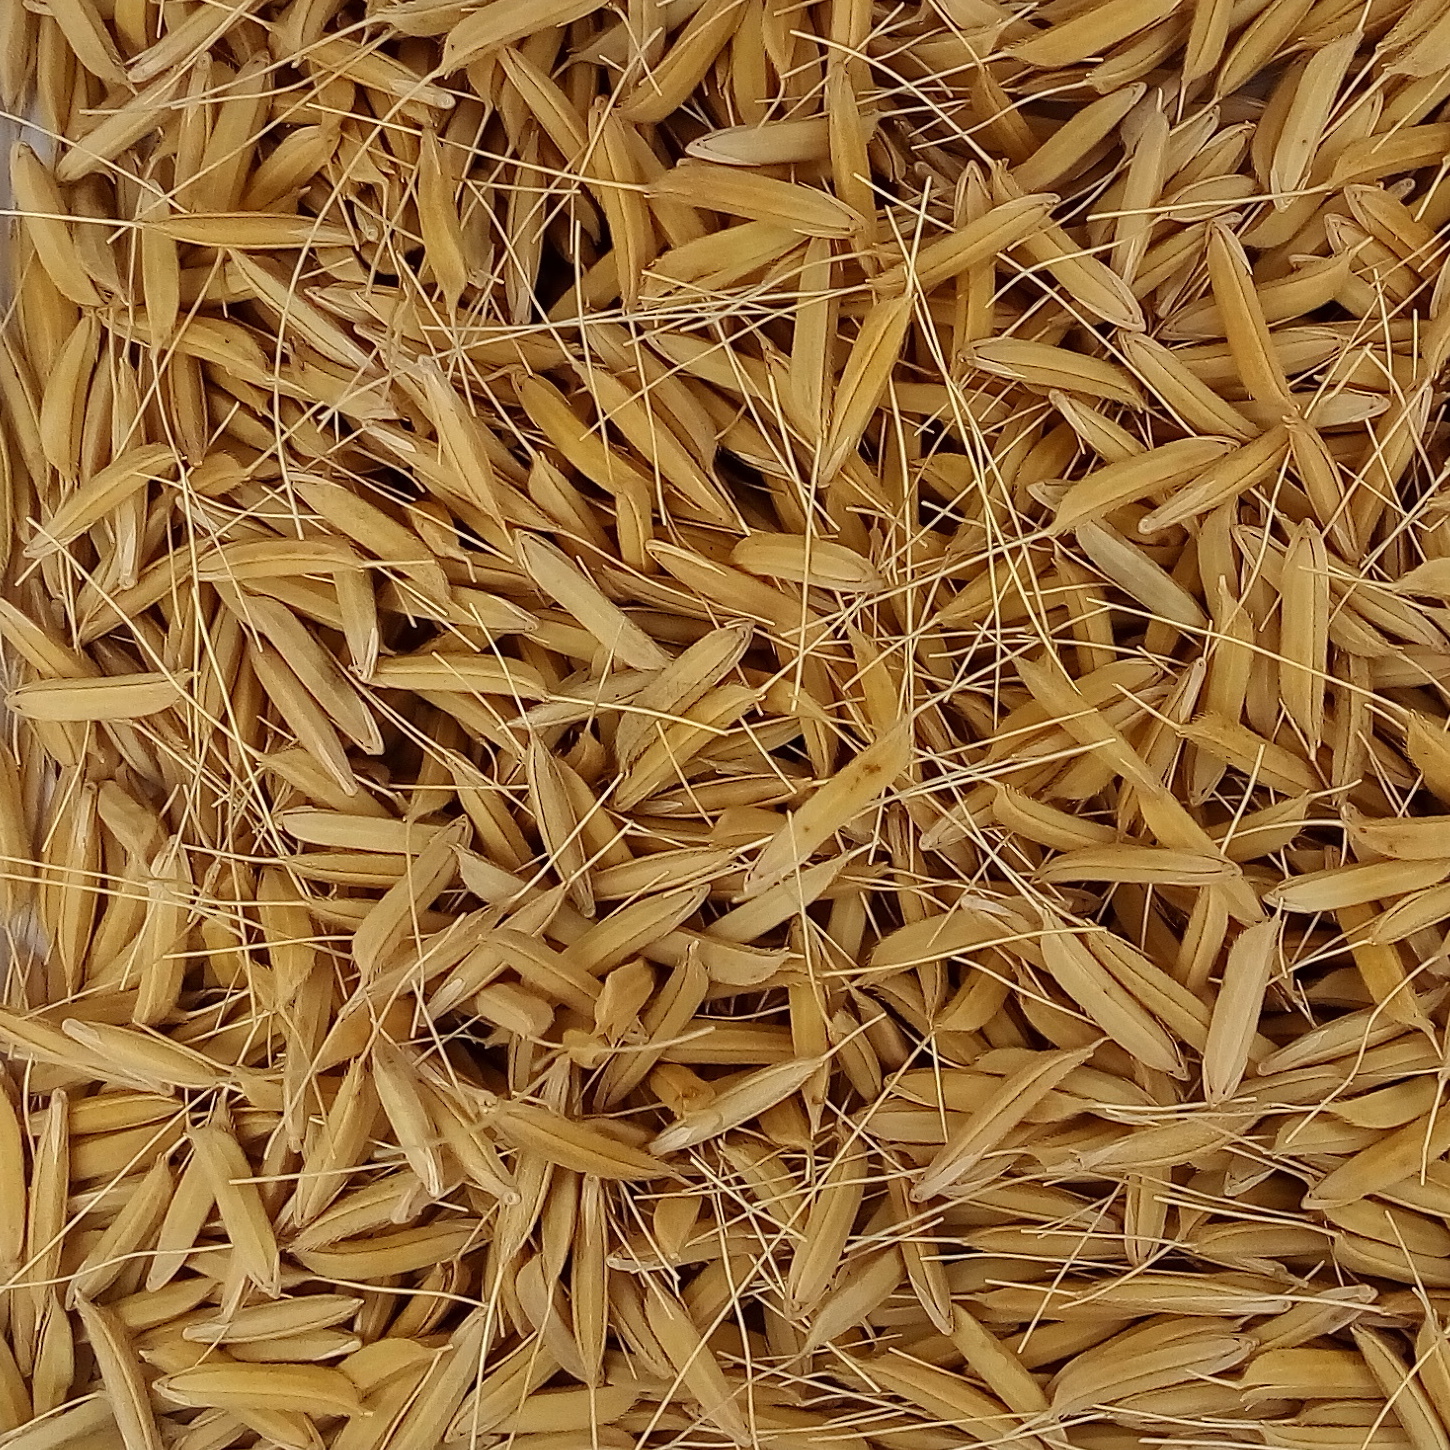
Rice seed variety: 1637